Blind Vaysha

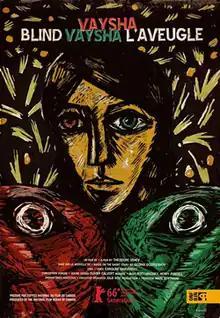
Film poster

Blind Vaysha (French: Vaysha l'aveugle) is a 2016 animated short by Theodore Ushev, produced by Marc Bertrand for the National Film Board of Canada, with the participation of ARTE France. Based on a story by Georgi Gospodinov, the film tells the story of a girl who sees the past out of her left eye and the future from her right—and so is unable to live in the present. Montreal actress Caroline Dhavernas performed the narration for the film, in both its French and English language versions. The film incorporates music from Bulgarian musician and composer Kottarashky and is his and Ushev's fourth collaboration.